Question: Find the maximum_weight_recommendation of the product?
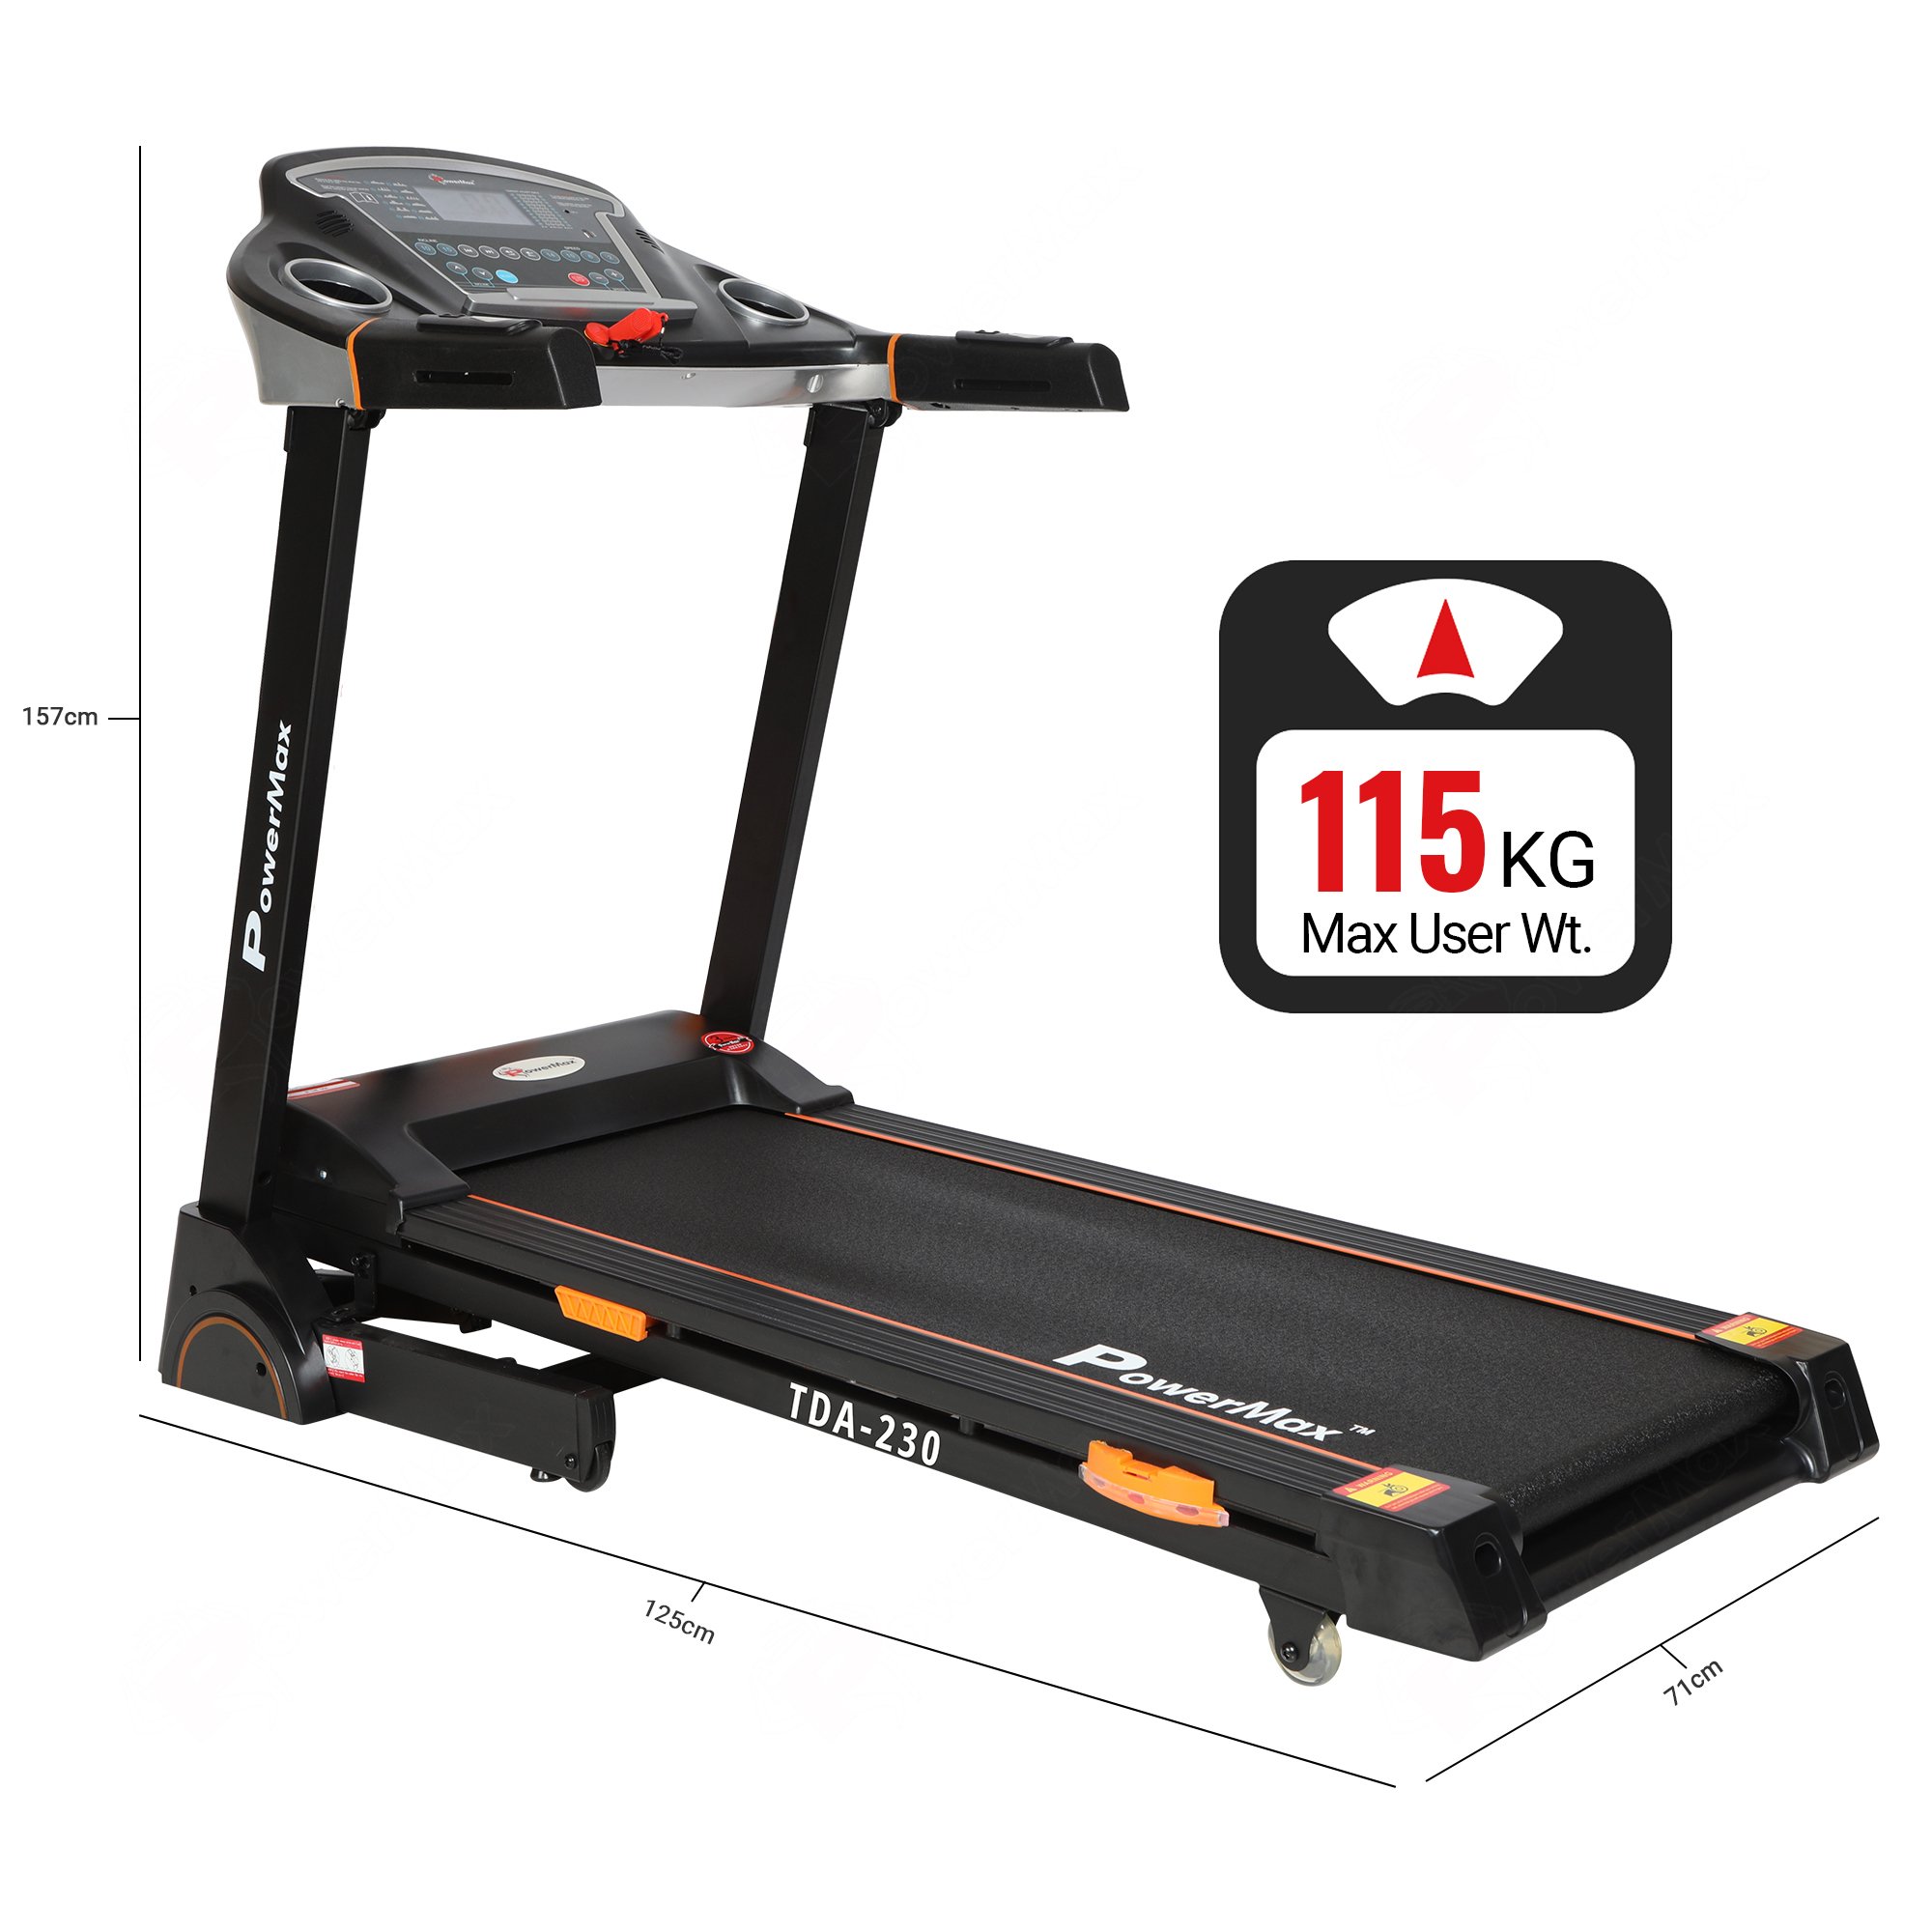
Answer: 115 kilogram